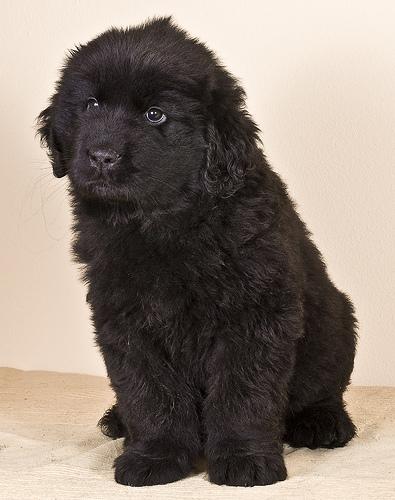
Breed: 215-n000031-Newfoundland